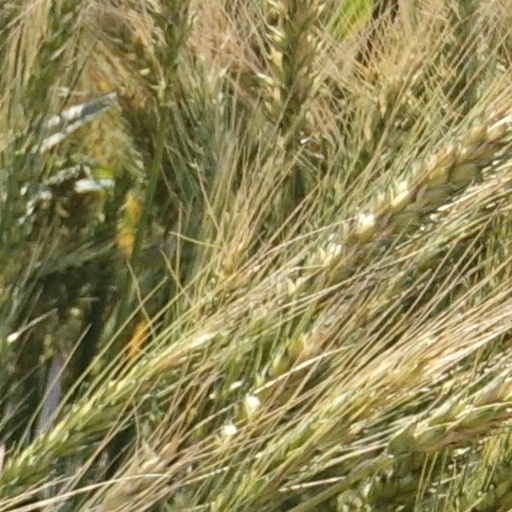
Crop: wheat